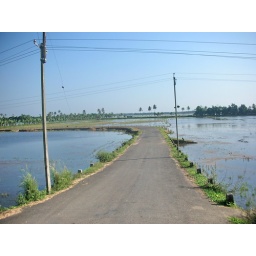
The road between a water mass.A familiar scene in Kuttanad,Aleppey.